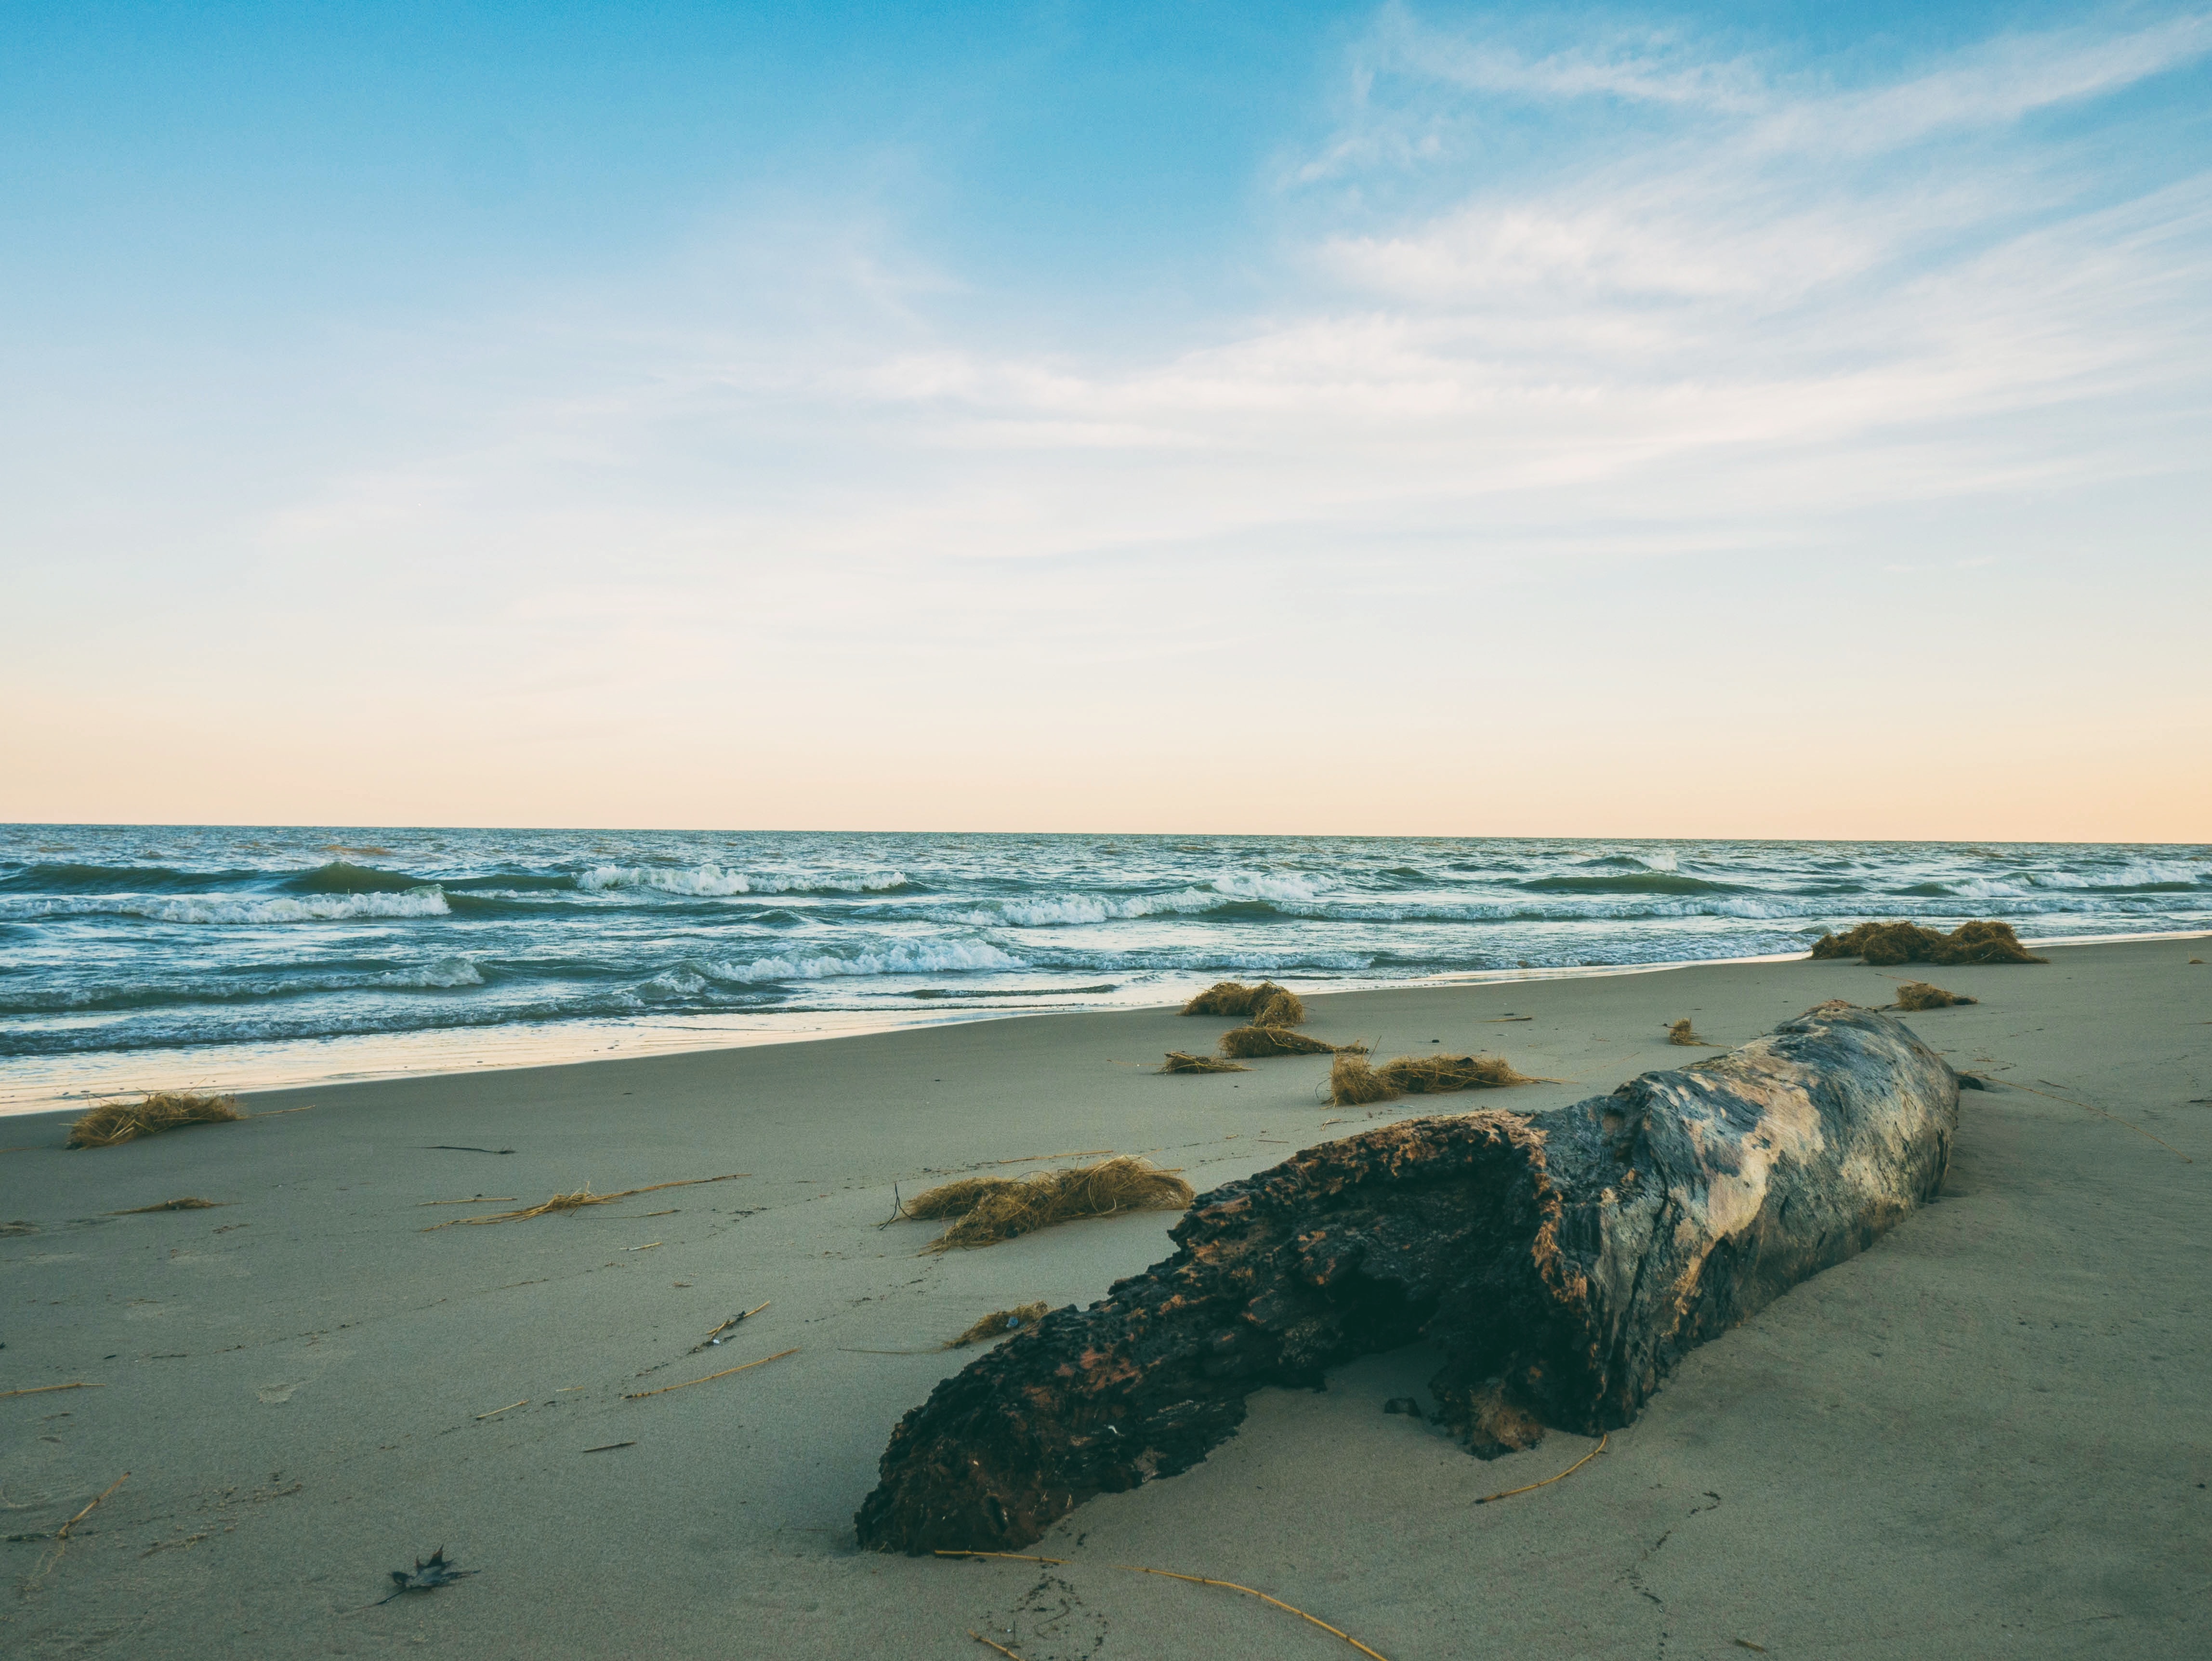
beach, sea, coast, sand, rock, ocean, horizon, cloud, sky, sunrise, sunset, sunlight, shore, wave, vacation, dusk, bay, terrain, material, body of water, cape, wind wave